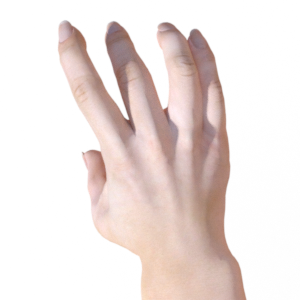
Label: paper